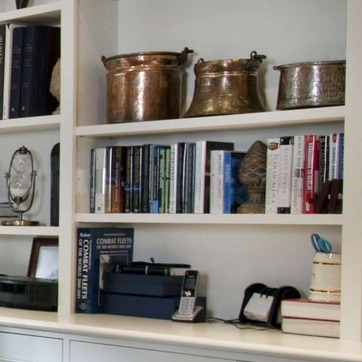
Material: paper